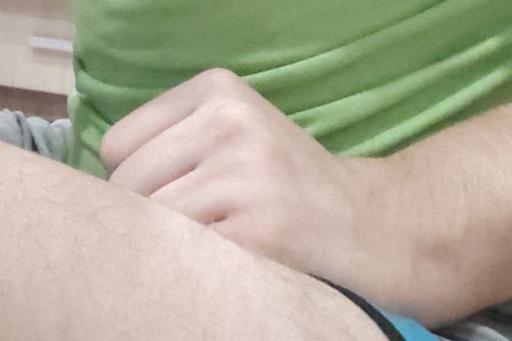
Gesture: no_gesture